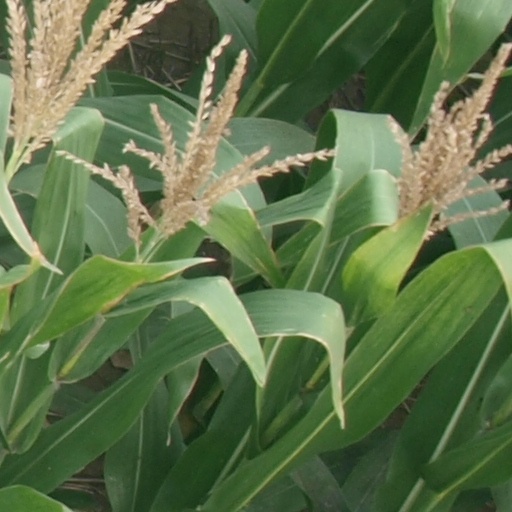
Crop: maize; corn